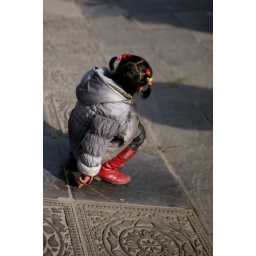
Little girl playing in front of the city wall